Wang Jungzhi

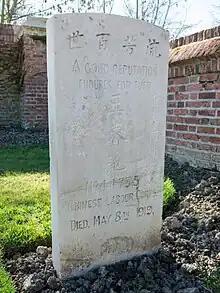
Wang Jungzhi's headstone at

Wang Jungzhi (Wang Ch'un Ch'ih) was a Chinese labourer, who was one of the last people to be executed by the British Army during the First World War. He was convicted of murder and executed by firing squad on 8 May 1919, six months after the Armistice.